Jan Verkade

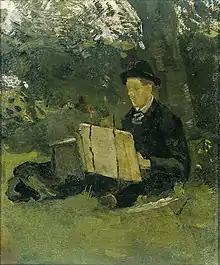
Verkade painting under a tree, 1892, by Richard Roland Holst (Rijksmuseum)

At the time of Gauguin's departure for Tahiti, April 1891, Verkade met Mogens Ballin, who joined Verkade and Sérusier in a sojourn in Brittany, where Paul had worked at Pont-Aven in the preceding years. Responding to the landscape and the embedded religious customs of the country people, and urged on by Sérusier's spiritual expositions, Verkade's religious feelings grew. At Huelgoat he became withdrawn and meditative, attending Mass for the first time. After some time at Le Pouldu, he went home to Amsterdam for four months, immersed in Balzac's "Seraphita", and first read through the Credo while listening to Bach's "Mass in B Minor". Sérusier visited, and they returned to Paris together.